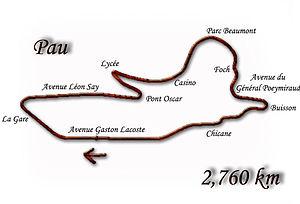
La Course de France des voitures de tourisme est une épreuve du Championnat du monde des voitures de tourisme qui s'est déroulée entre 2005 et 2009 puis de 2014 à 2016. Les courses ont d'abord eu lieu sur le Circuit de Nevers Magny-Cours puis sur le Circuit de Pau-Ville. Elles se déroulent sur le Circuit Paul-Ricard entre 2014 et 2016.